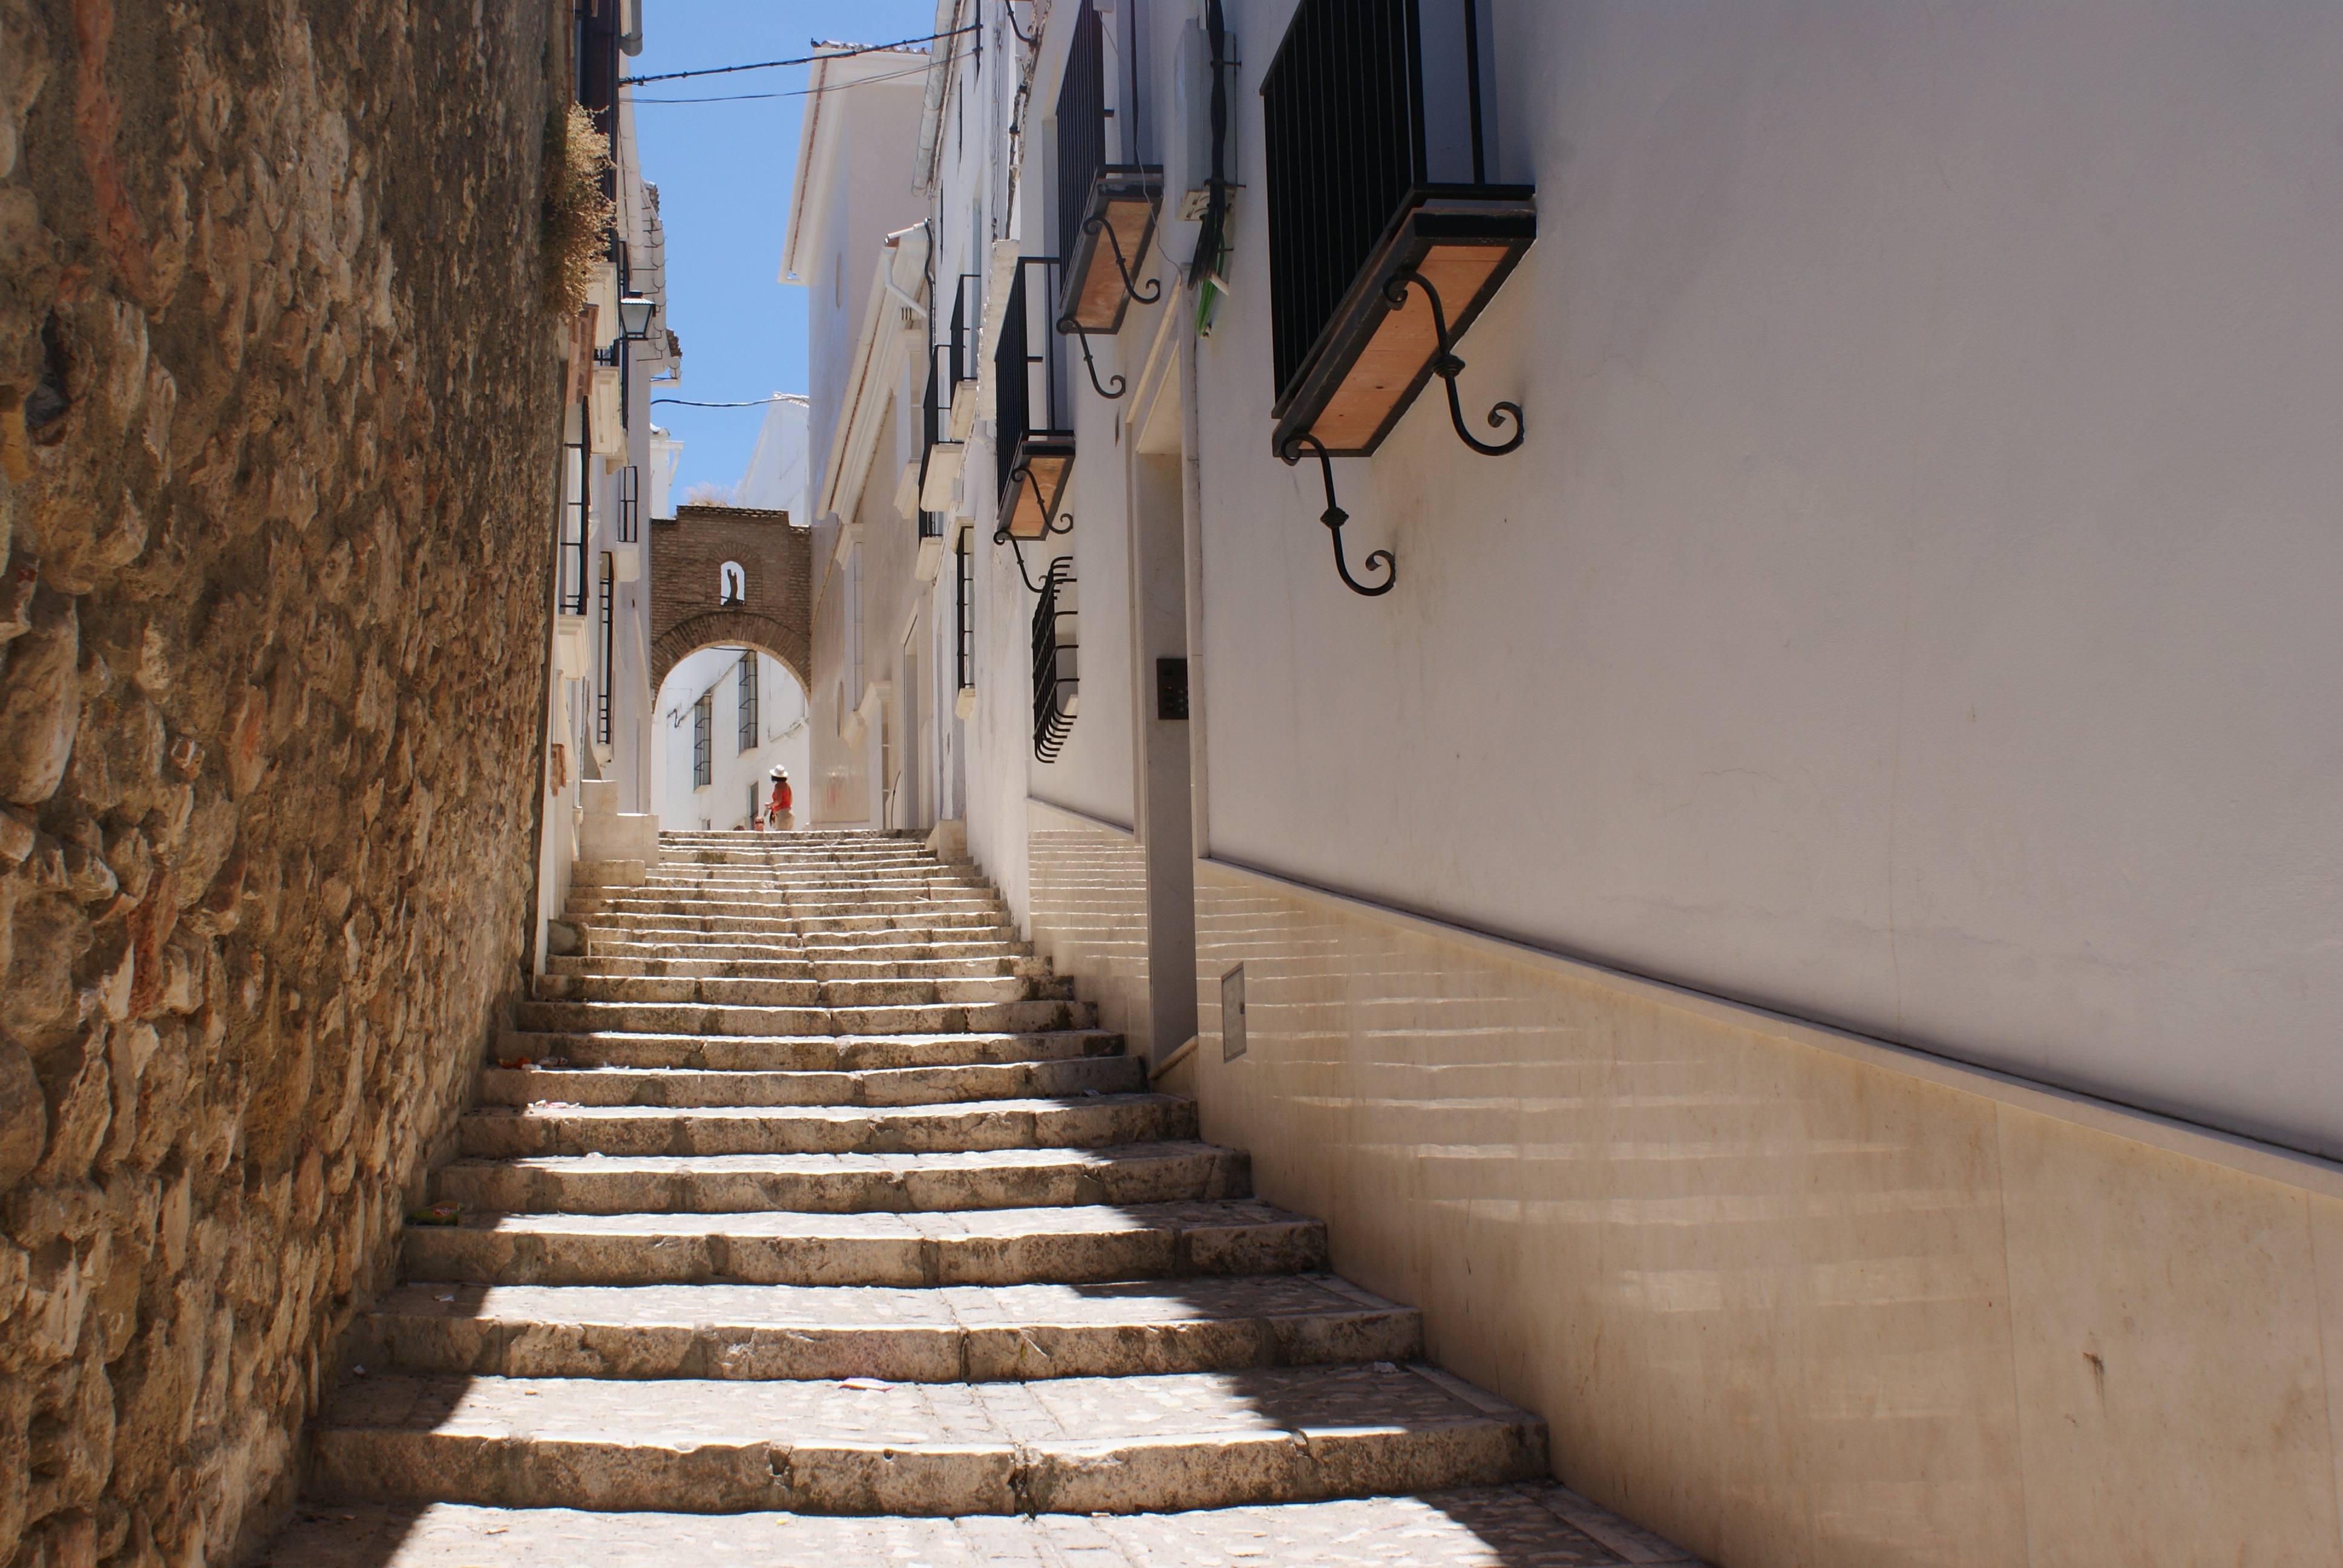
wood, road, street, alley, wall, ladder, stairs, infrastructure, flooring, staircase street